Louis-Jérôme Gohier

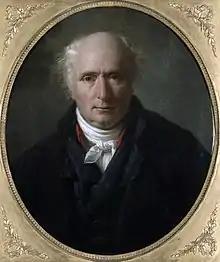
Portrait by Jacques-Augustin-Catherine Pajou, 1802

Louis-Jérôme Gohier (27 February 1746 – 29 May 1830) was a French politician of the Revolutionary period.